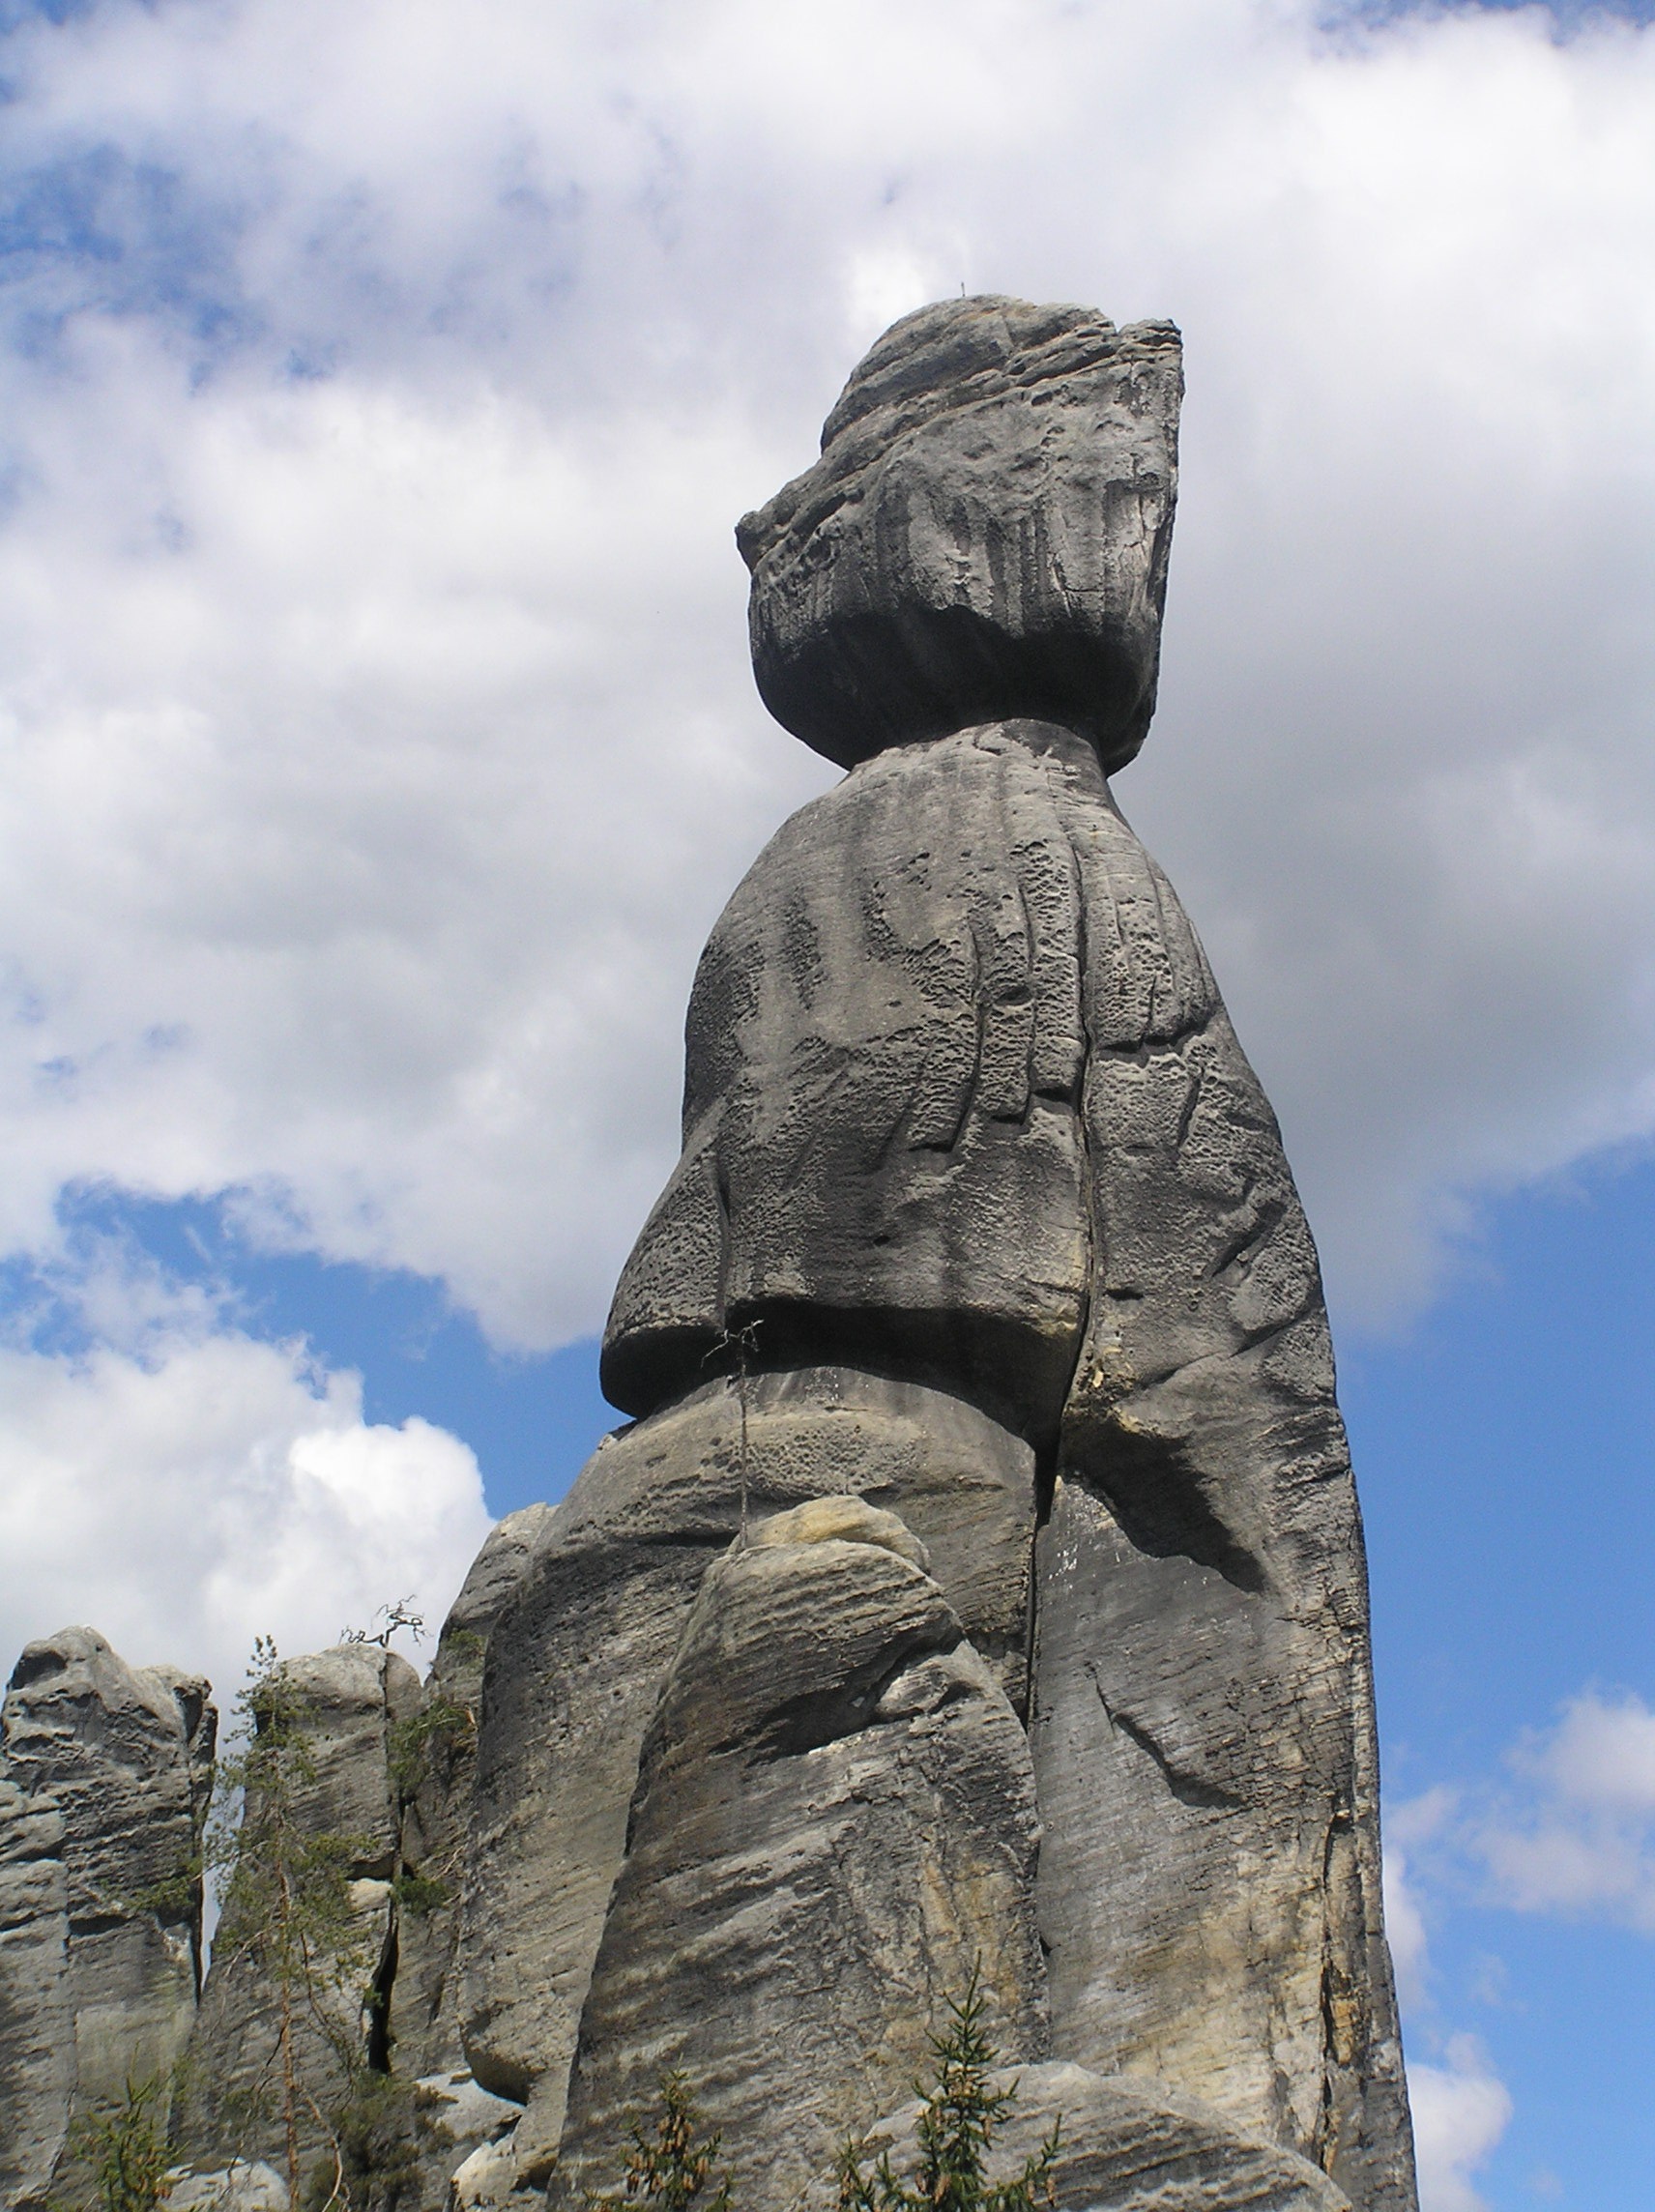
rock, mountain, sky, stone, monument, statue, arch, landmark, terrain, sculpture, art, geology, temple, mountains, ruins, badlands, monolith, ancient history